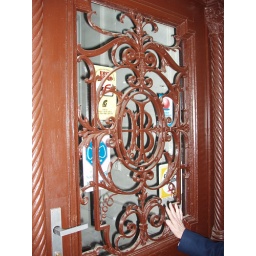
The front door of the former Bier house in Svitavy. The JB monogram is for Johann Bier.